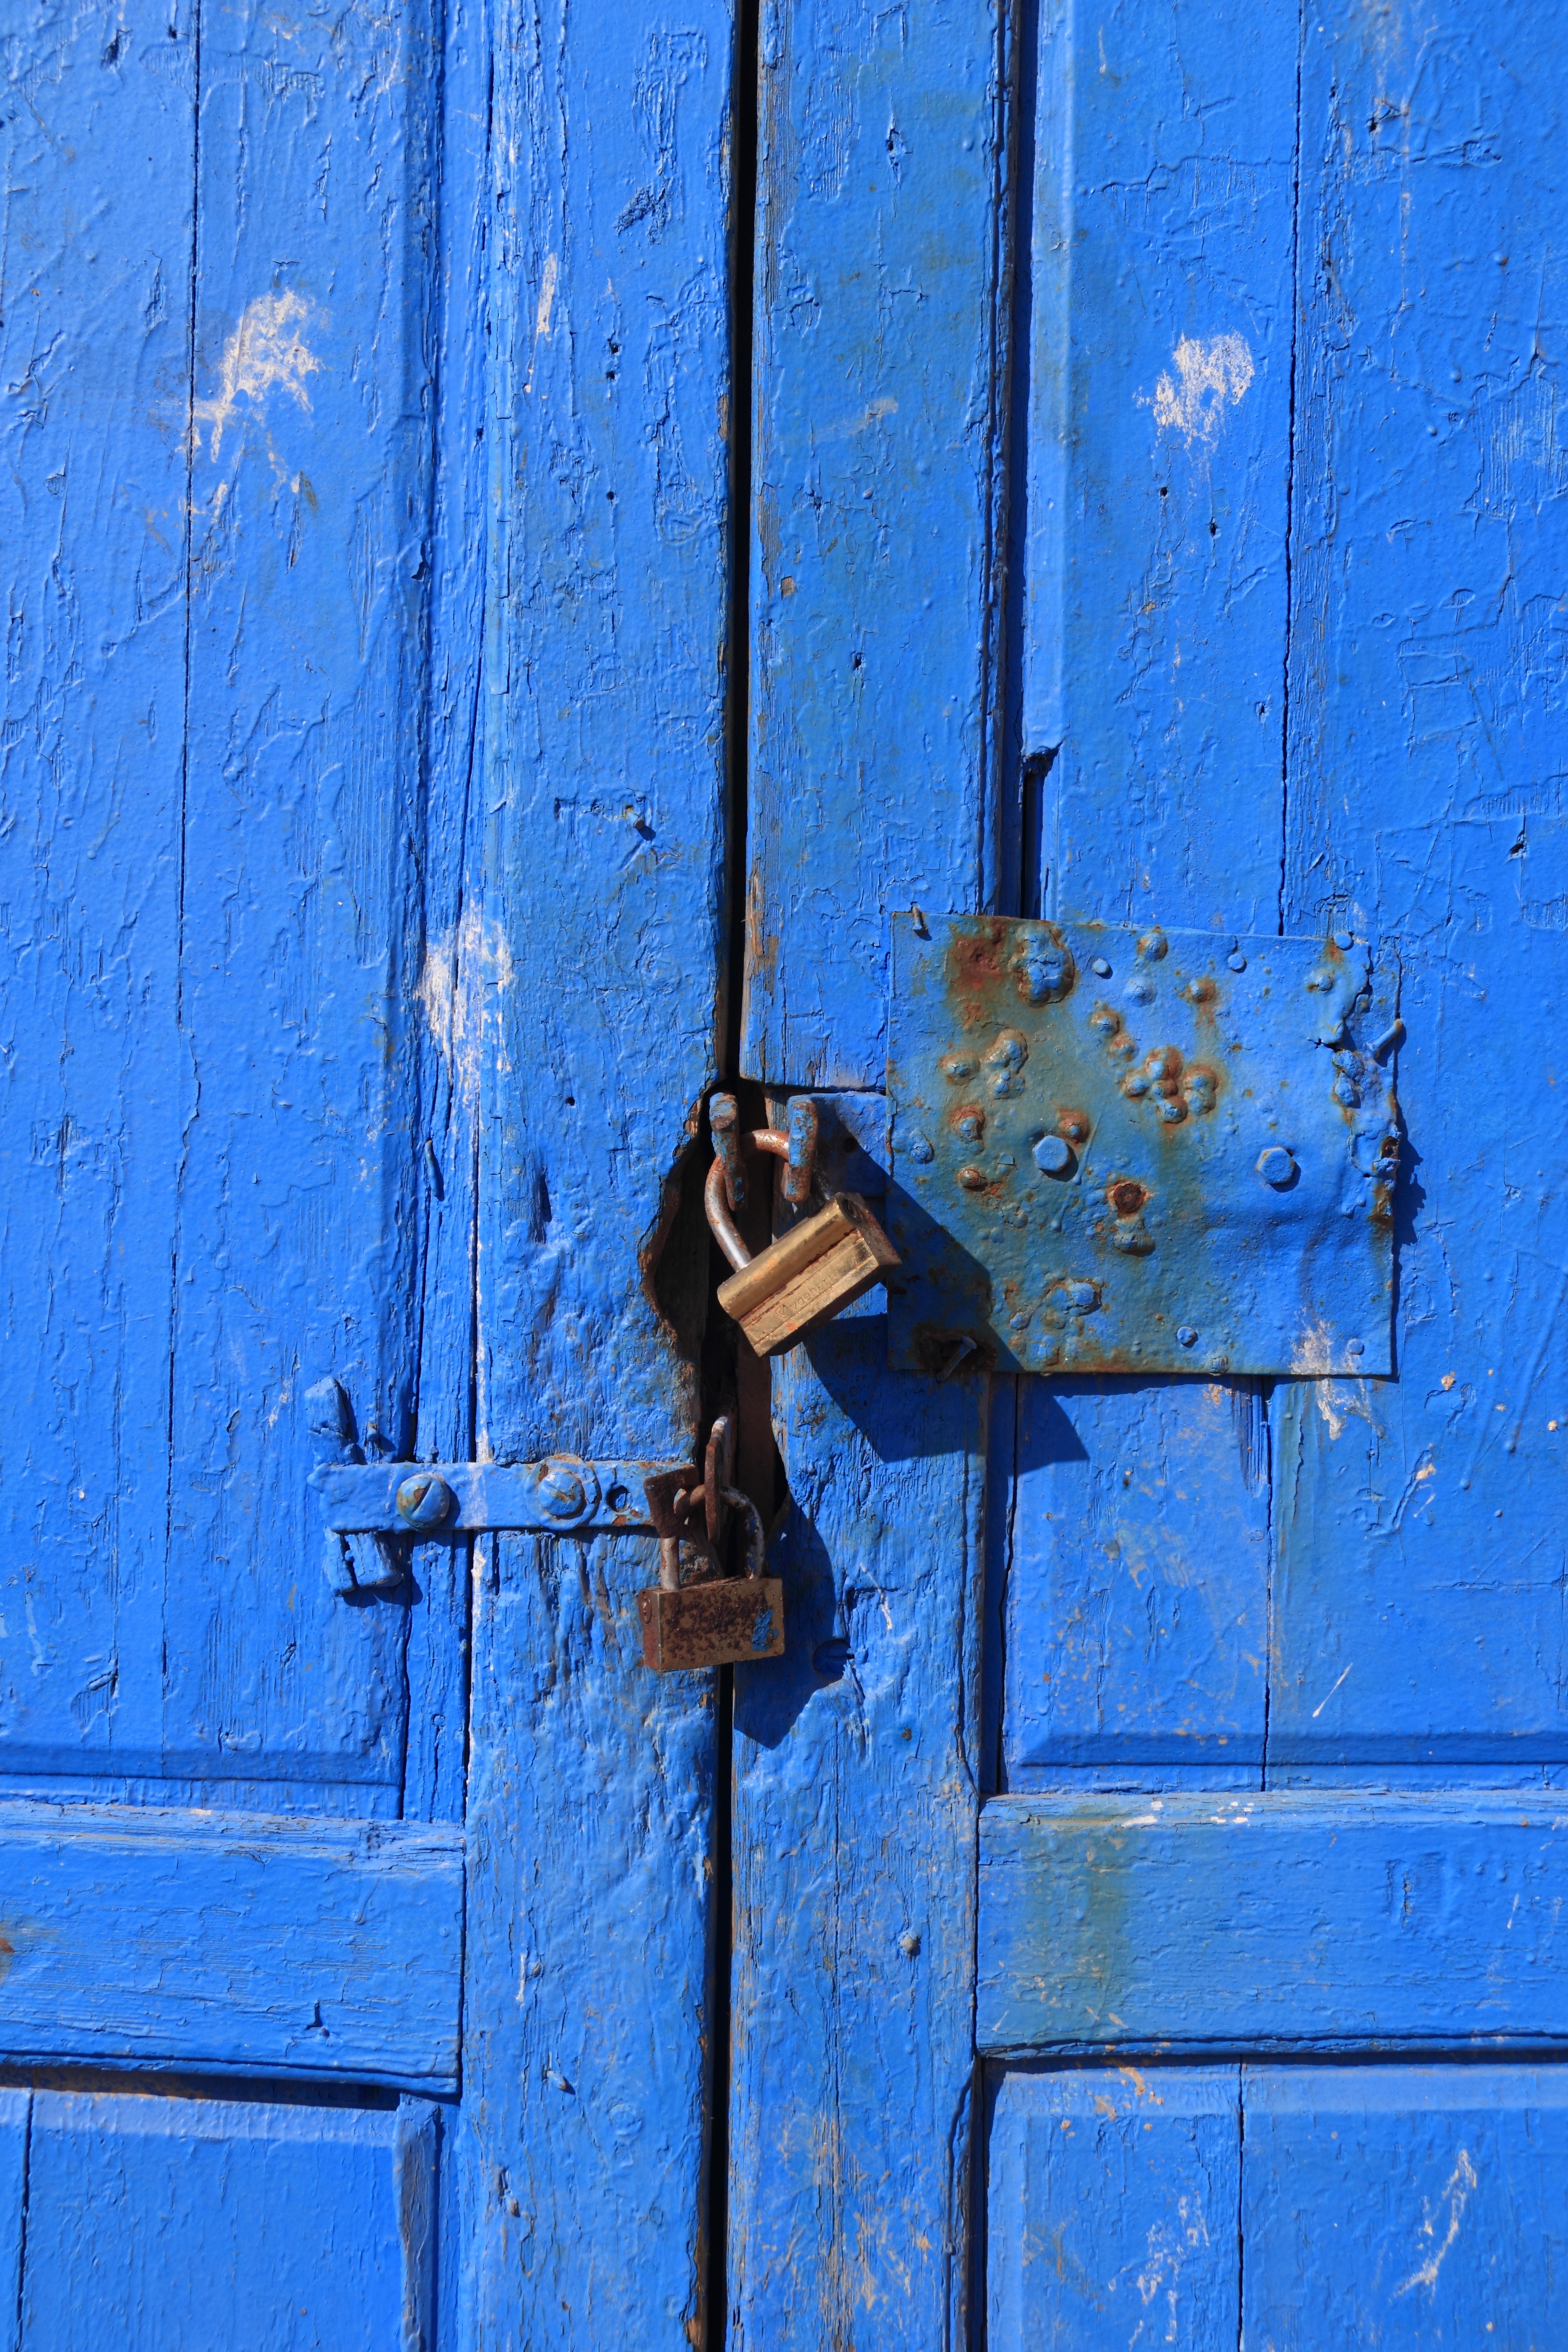
wood, window, wall, color, harbor, blue, door, storage, padlock, morocco, lock, essaouira